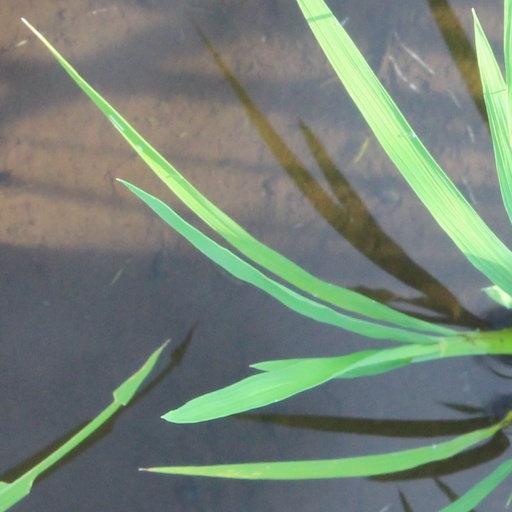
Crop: rice